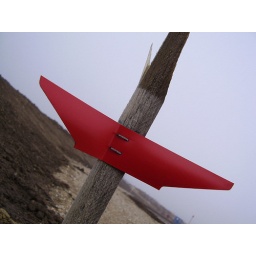
Probably some sort of post signifying something relating to the building ground upon which it was found